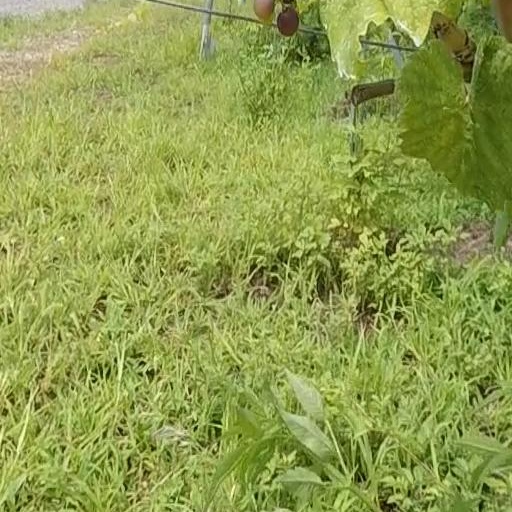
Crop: grape